Palace of the Kings of Navarre of Olite

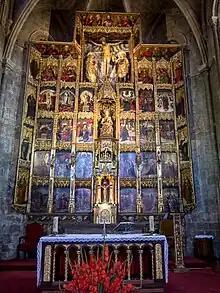
Renaissance reredos

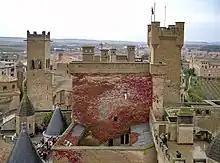
The hanging gardens

The Gothic church inside the royal palace, built in 13th-century. It highlights consist of five decorated pointed archivolts, like the tympanum which is represented an image of Saint Mary head of the temple. On both sides are a group of blind arches with images representing the Apostles. In front of its main façade is a beautiful cloister of the same period.